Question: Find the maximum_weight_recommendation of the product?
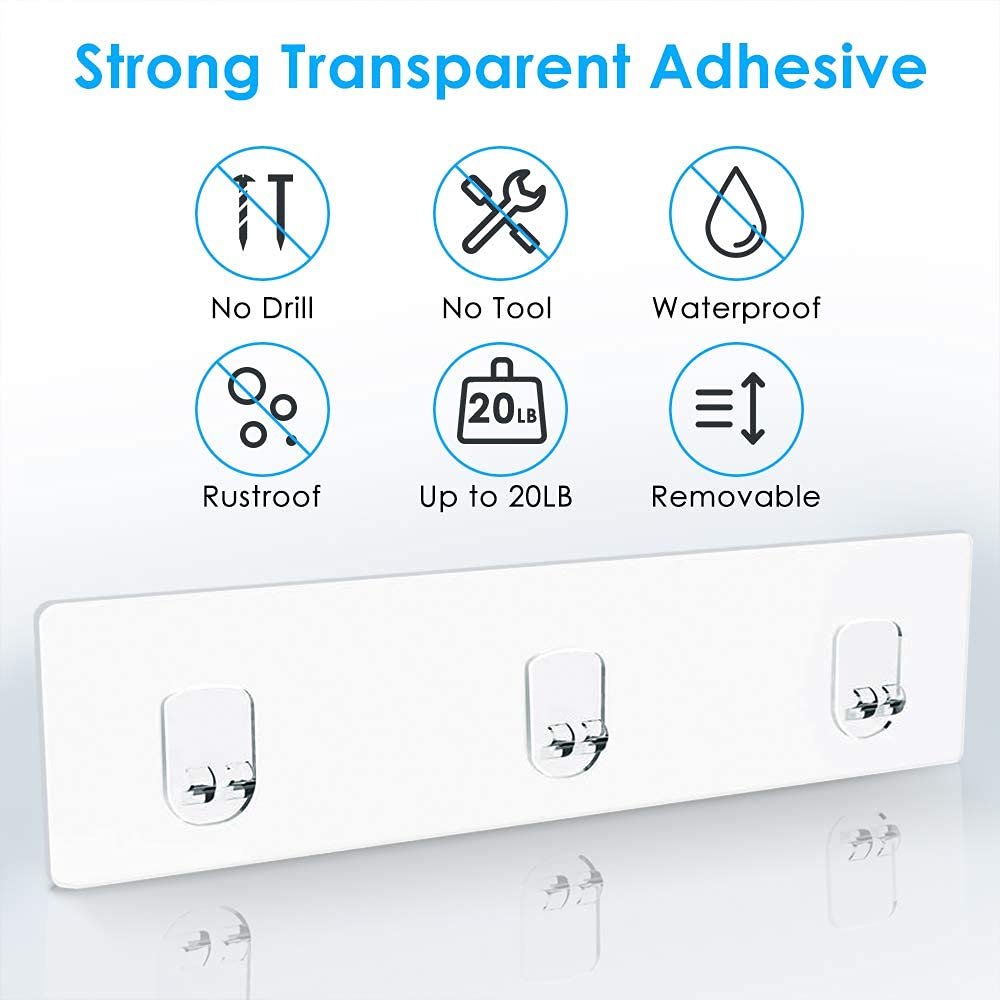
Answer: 20.0 pound